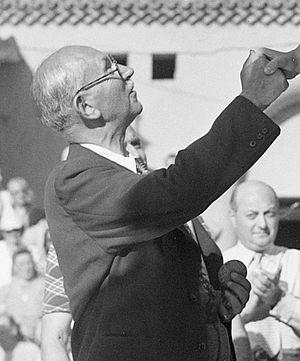
Émile-Georges Drigny était un nageur puis un dirigeant sportif français.